Richard D. Dean

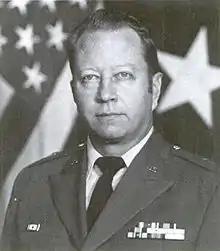
Brigadier General Dean as Deputy Director, Army National Guard, 1985

Richard Daniel Dean (May 27, 1929 – April 8, 2016) was a United States Army brigadier general who served as deputy director of the Army National Guard.